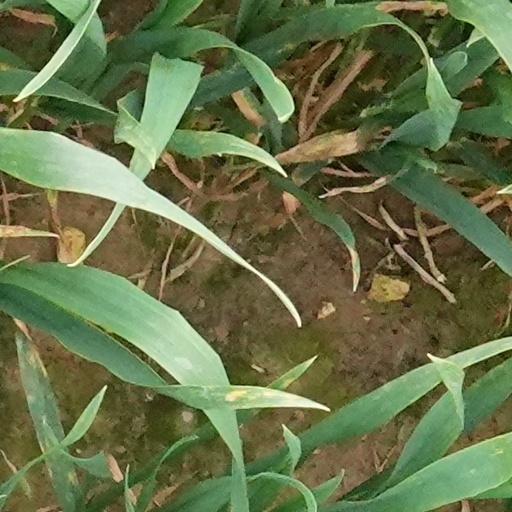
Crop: wheat